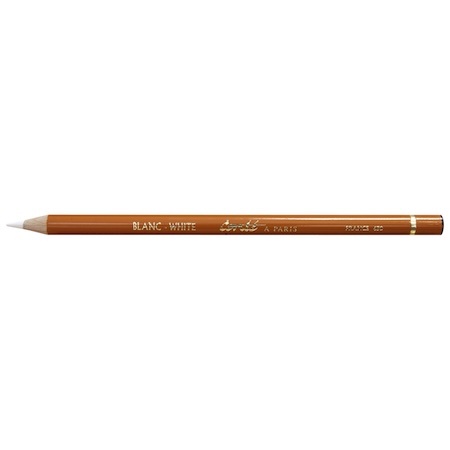
Conte Colored Drawing Pencil, White
Brand: SLS Arts
Carefully manufactured by skilled craftspeople, this pencil shades easily; with a sharpened lead, you achieve an accurate and delicate finish while a worn lead creates a soft yet opaque finish. An ideal drawing tool for use with a sketch pad, kraft paper or linen canvas. 5mm lead Sharpen to a precise point with a razor blade or knife High-quality materials CO2275 PE 12 Colored & Pastel Pencils 0.02 DRAW/SKTCH PNCL WHITE
Category: Office Supplies > Office Instruments > Writing & Drawing Instruments > Art Charcoals > Conté Charcoals